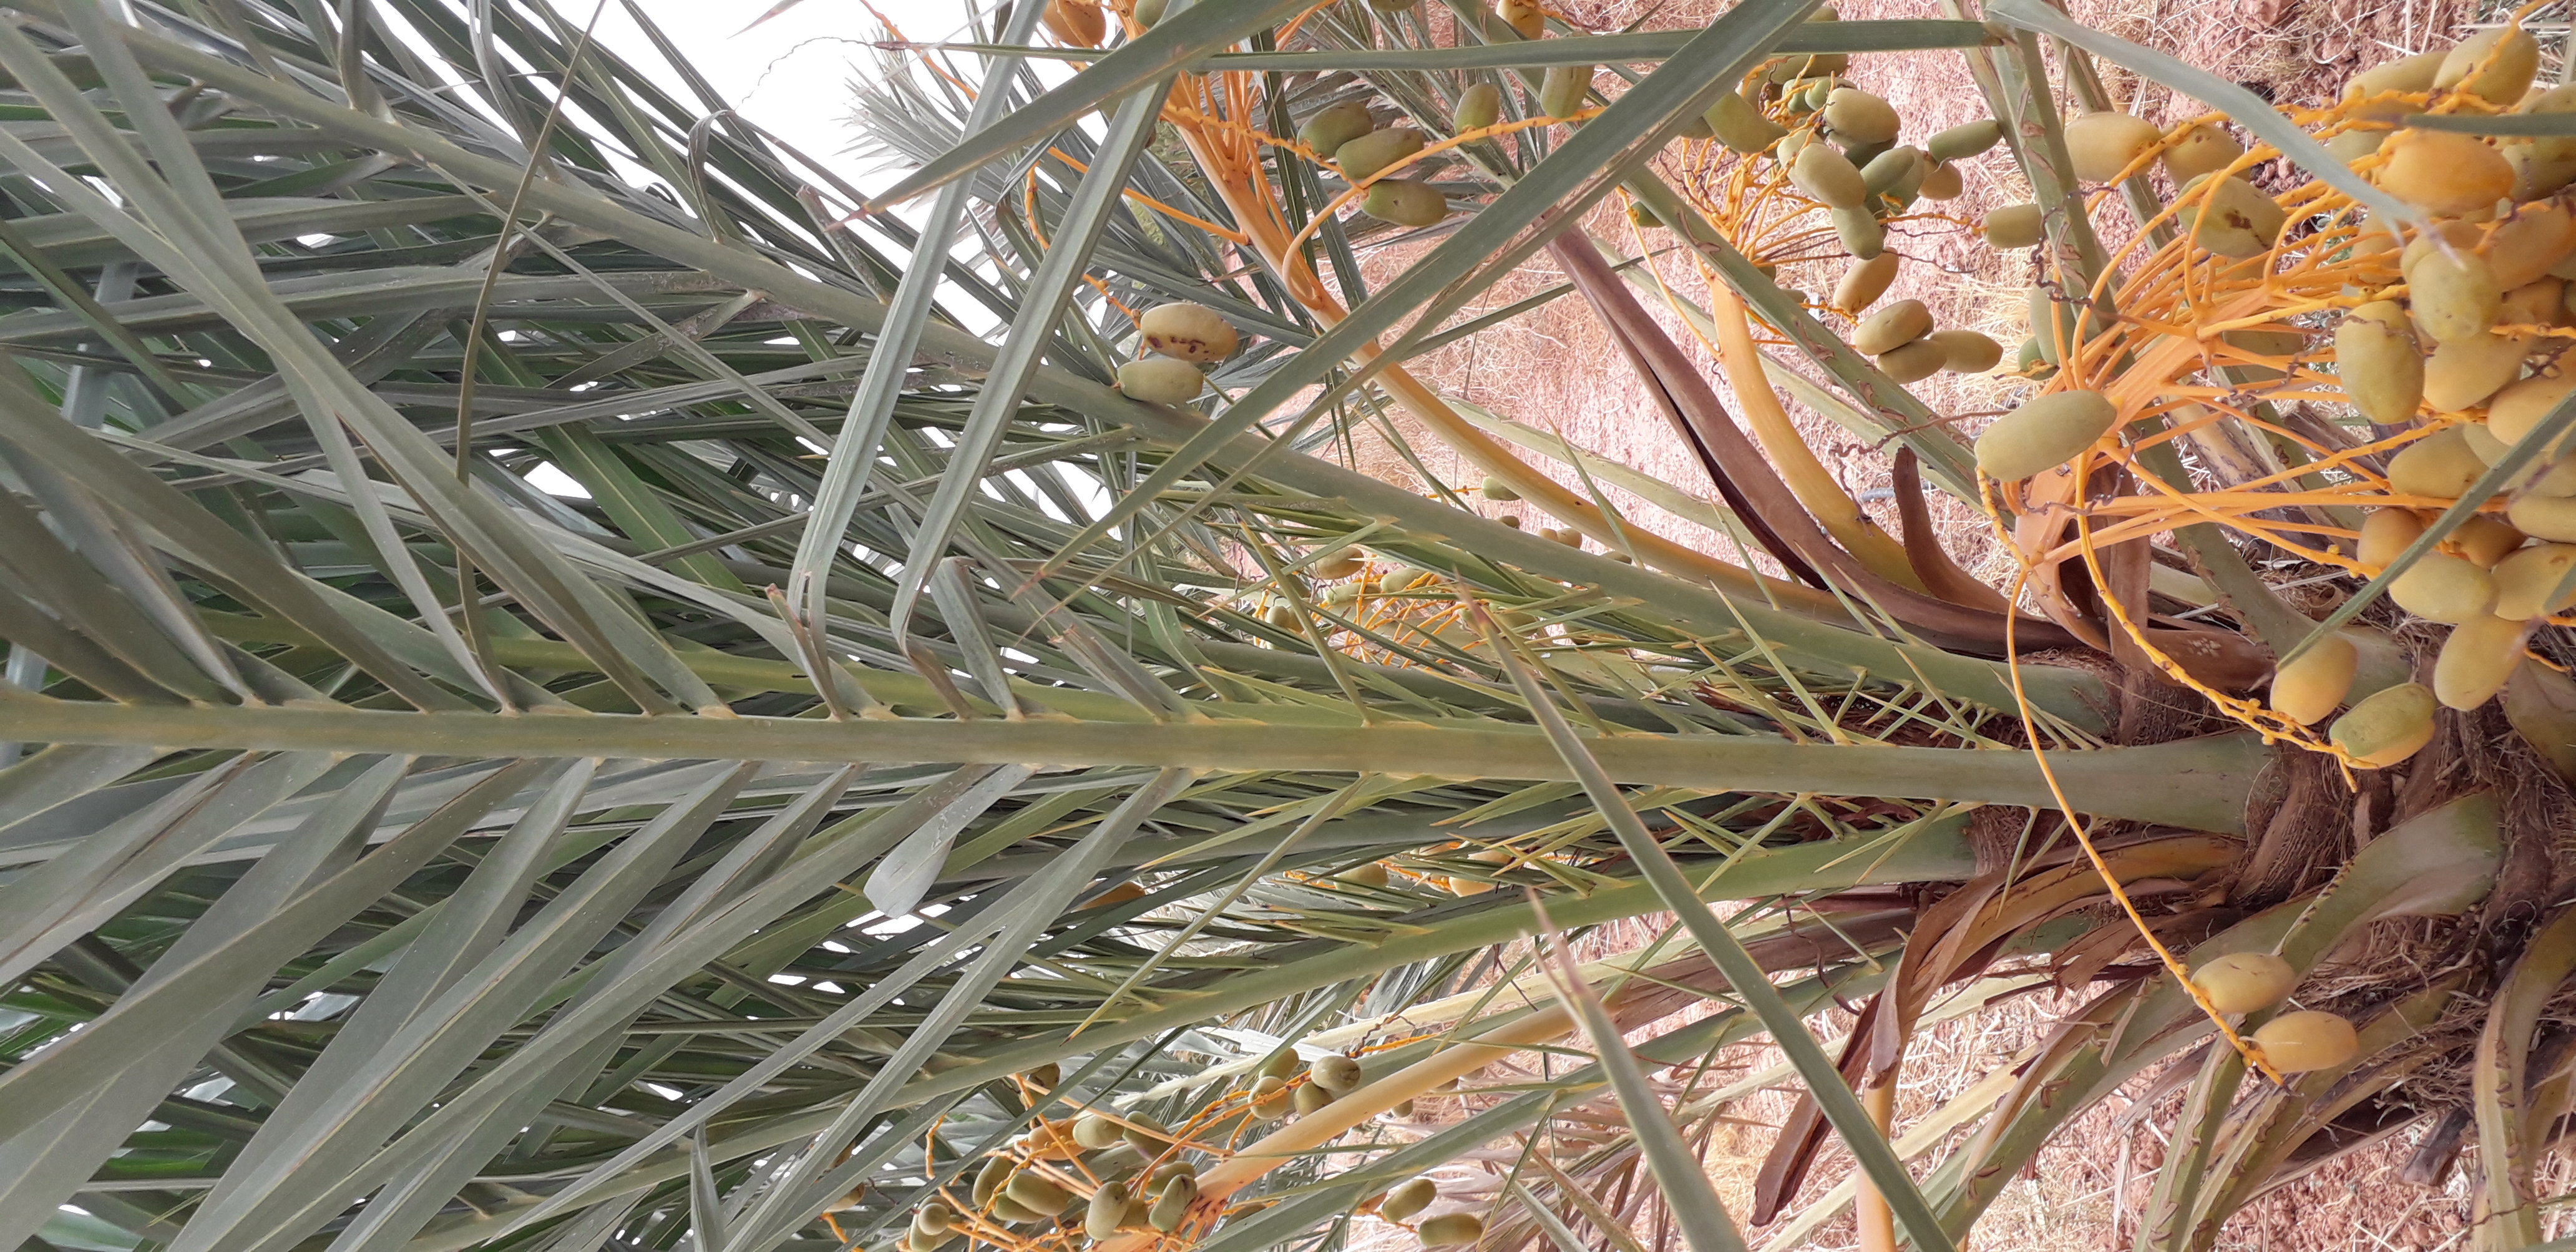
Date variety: Boumajhoul